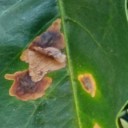
Label: Miner